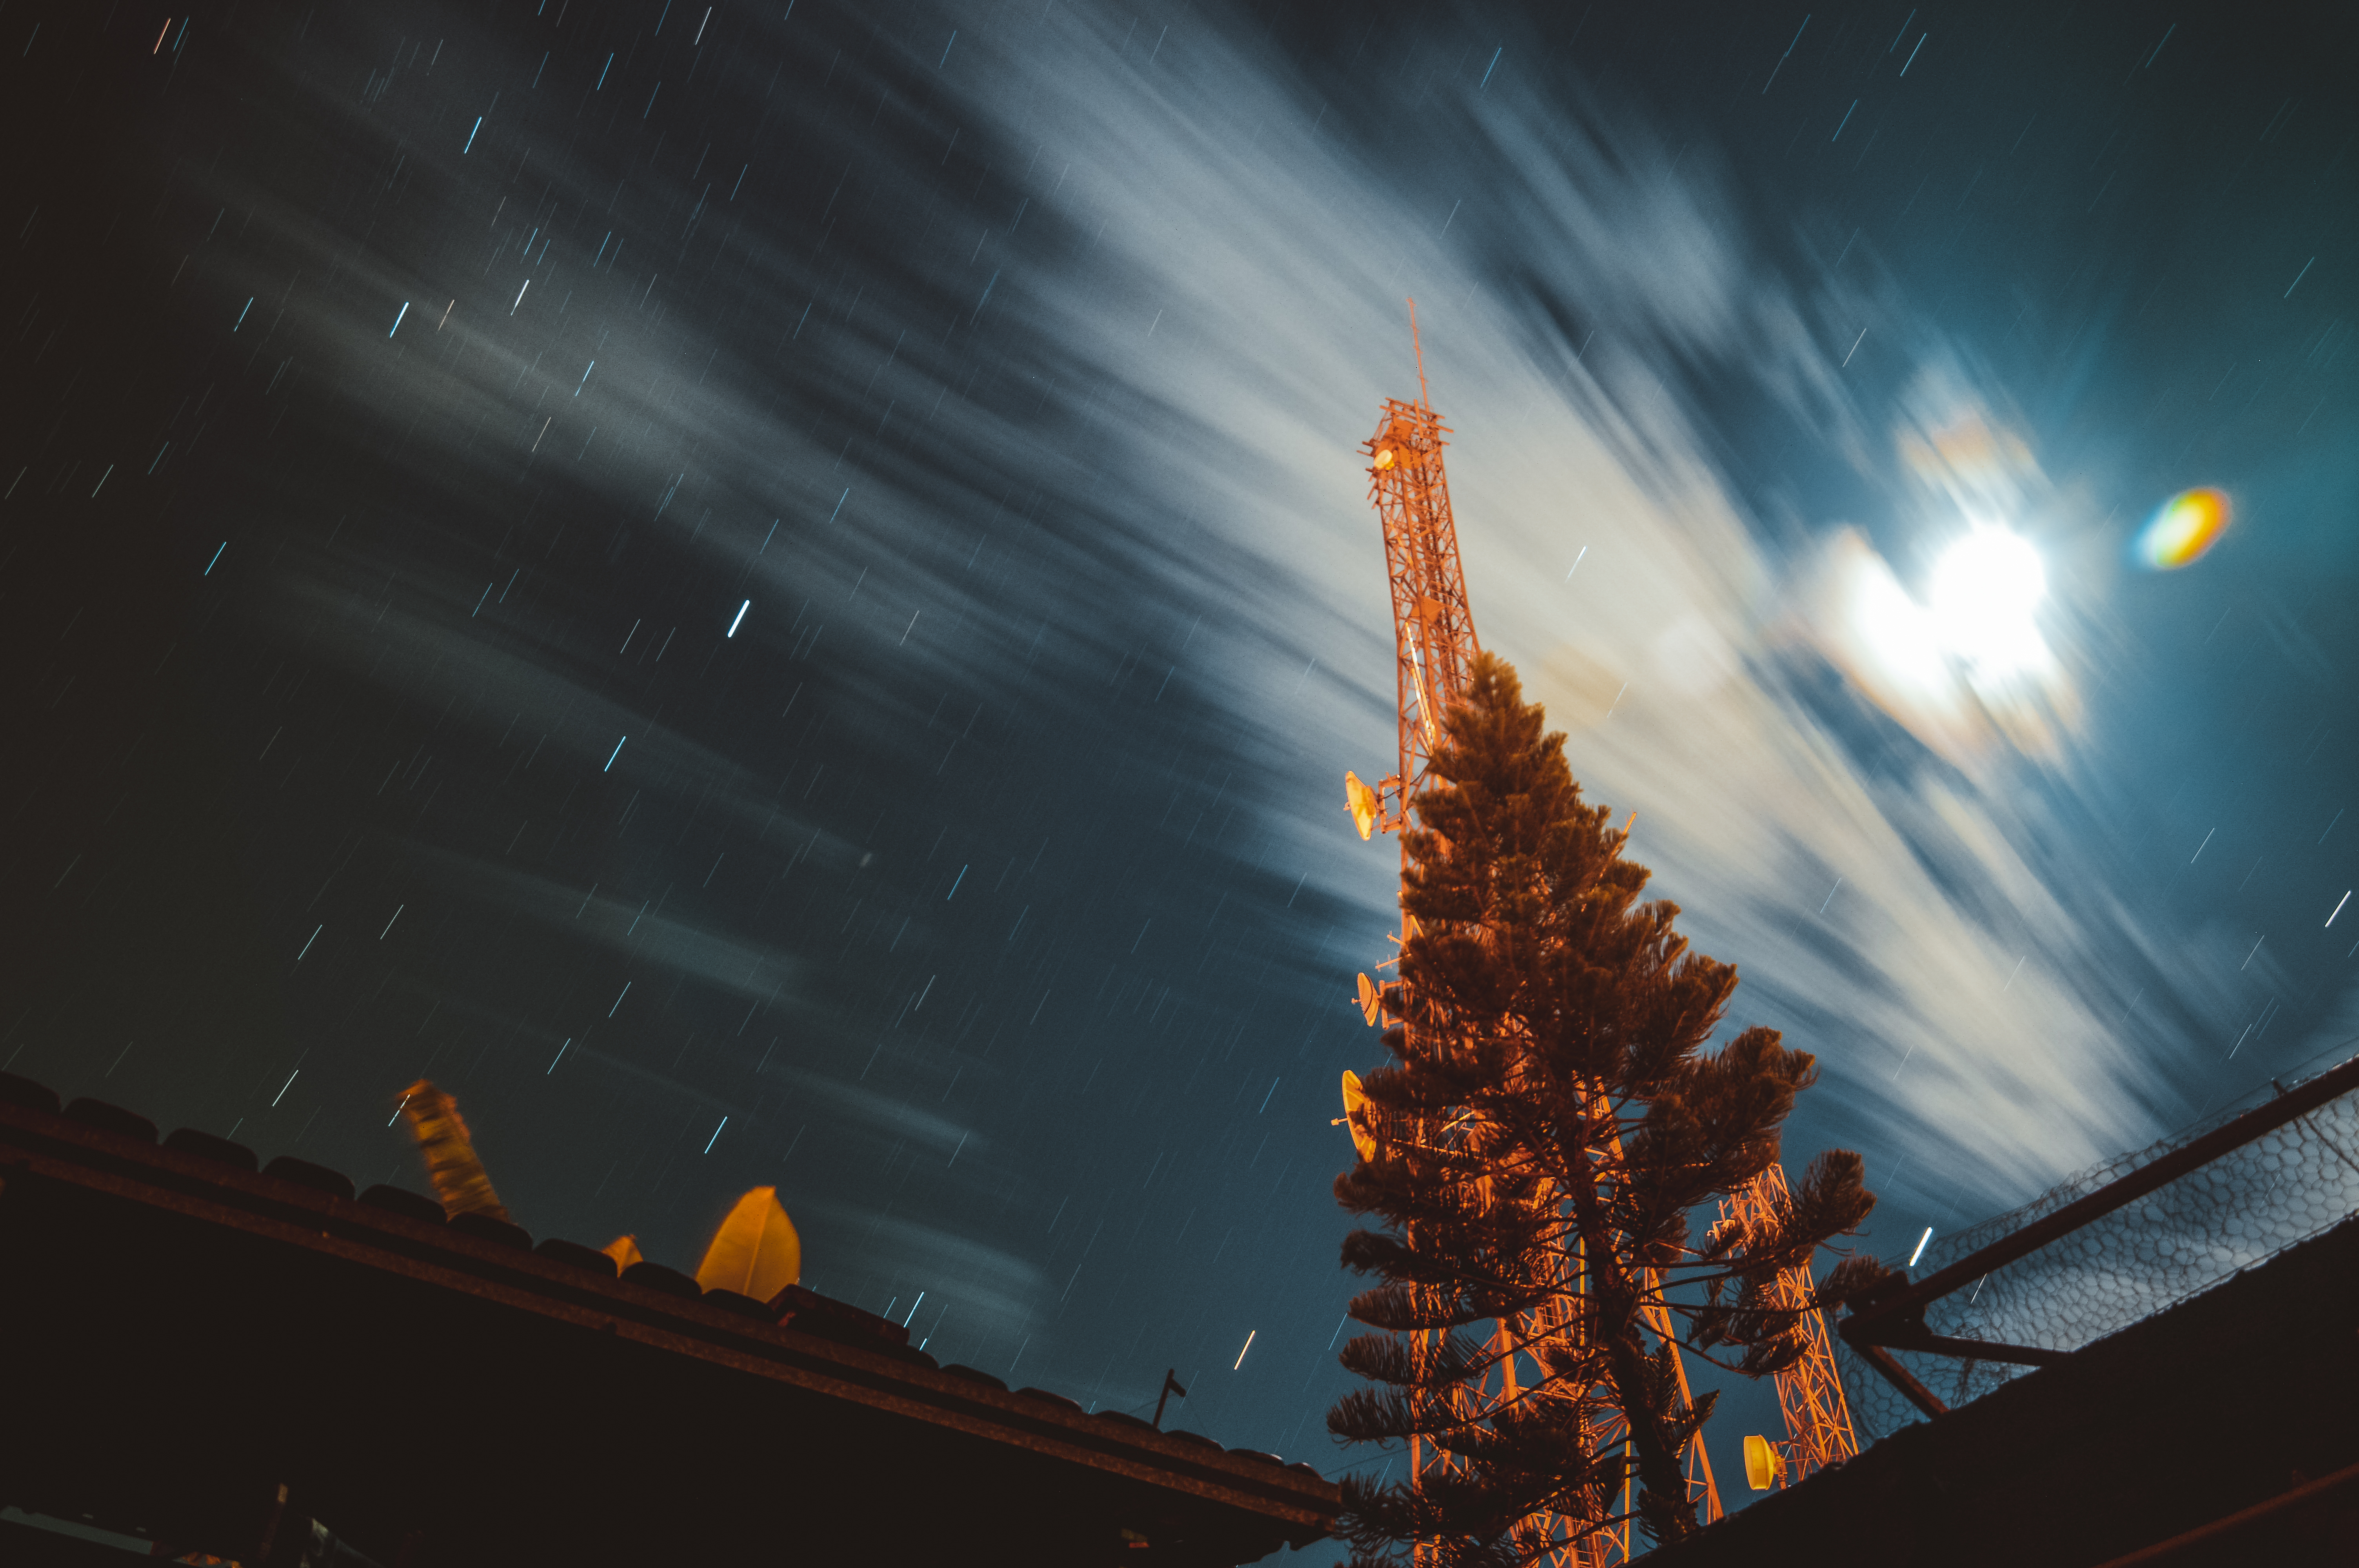
tree, light, sky, night, sunlight, star, atmosphere, antenna, evening, reflection, space, galaxy, aurora, long exposure, outer space, clouds, astronomy, clear sky, stars, screenshot, astronomical object, atmosphere of earth